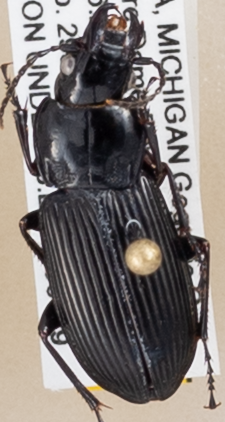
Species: Pterostichus melanarius melanarius
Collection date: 2020-07-29
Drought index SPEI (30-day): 2.09
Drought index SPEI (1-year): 1.642
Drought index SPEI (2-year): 2.09